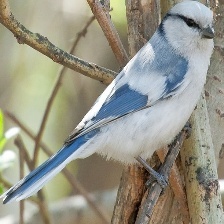
Species: AZURE TIT
Scientific name: CYANISTES CYANUS